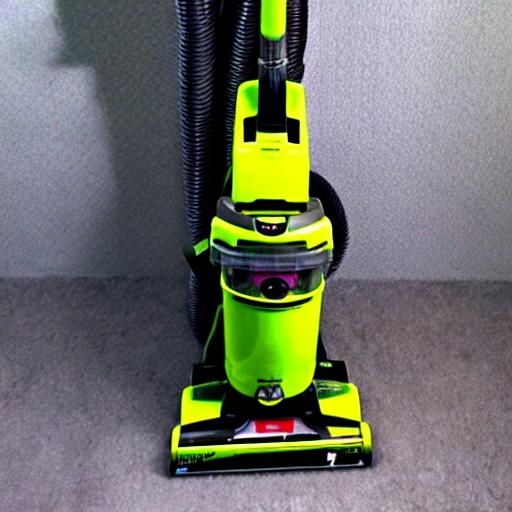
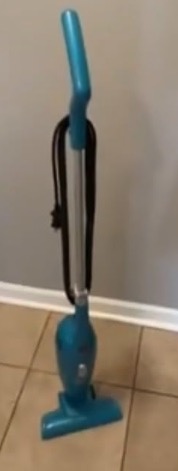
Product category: items_vacuum
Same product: no